DeFRaG

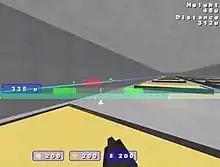
CGazHUD (at center of the screen) provides three bars to help the player jump properly.

"DeFRaG" was initially designed for making possible a new kind of competition based on timed runs. Those competitions called ""DeFRaG" runs" differ from common speedruns in several ways. Unlike speedruns, "DeFRaG" runs are not done in maps from an out-of-the-box original game, but in specially designed and customed "DeFRaG" maps, and there are no opponents to be vanquished during the run. Due to their design, many of these maps cannot be completed by normal player skills. Instead, trickjumping skills are required. Furthermore, start-, checkpoints-, and stop-triggers are built into the maps. As a proof of the accomplishment the mod automatically records a demo of every map completed successfully. Along with the demo, the precise time in which the map was completed is stored.